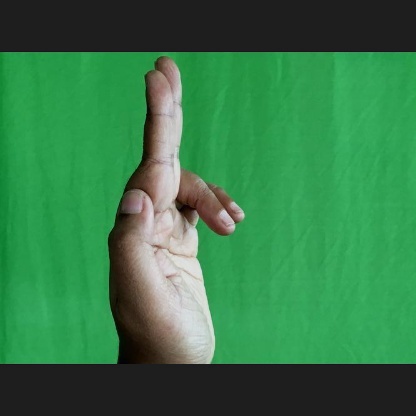
Mudra: Ardhapathaka